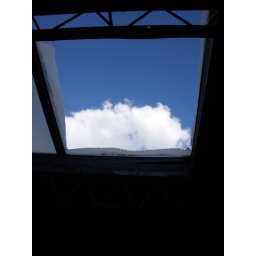
through whole in roof of ghent market